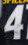
Number: 4